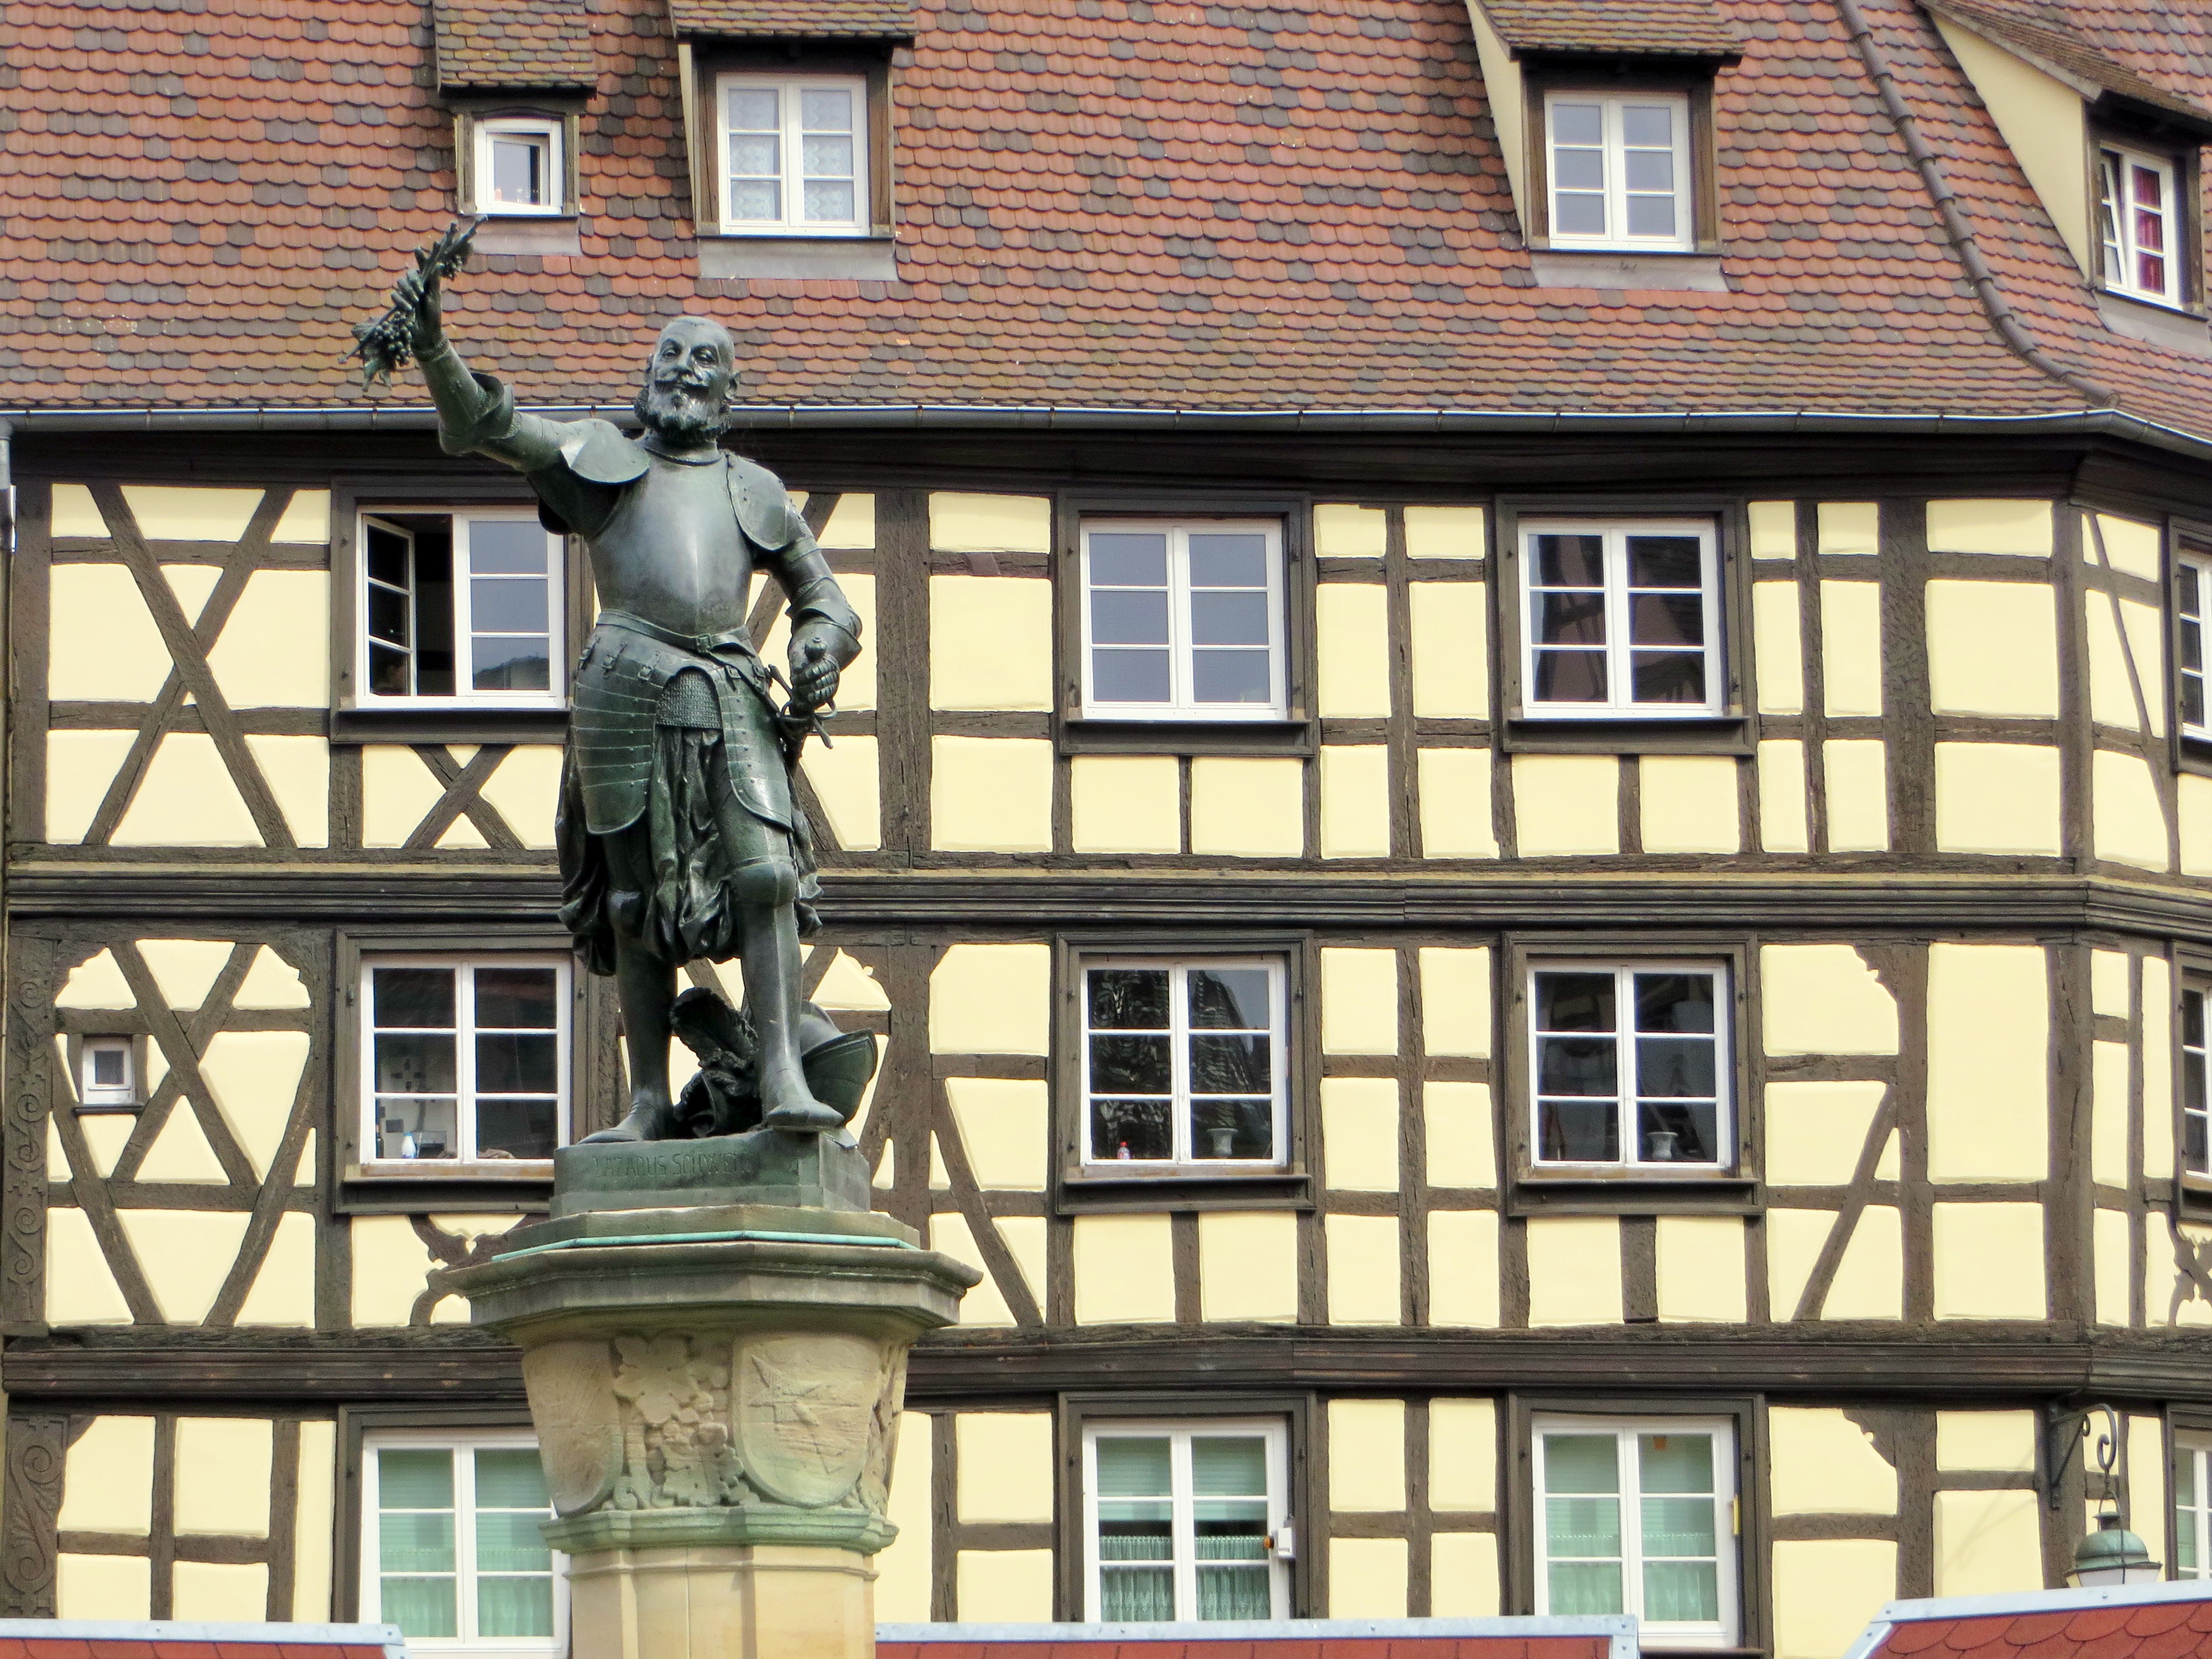
architecture, house, window, home, monument, statue, facade, art, knight, old houses, middle ages, colmar, studs, alsace, neighbourhood